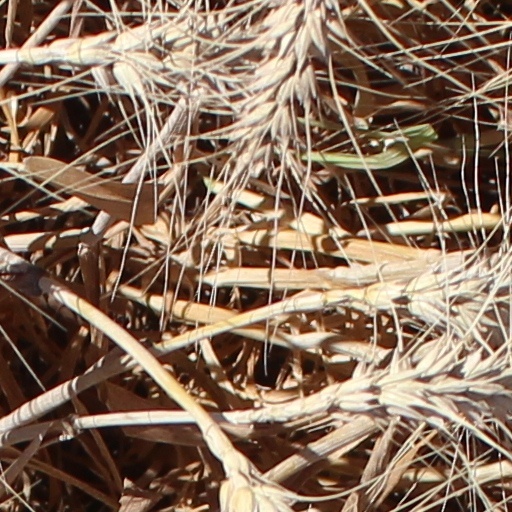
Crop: wheat